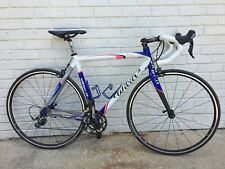
Vehicle type: Bikes